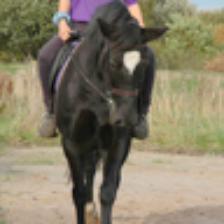
Label: NonHuman